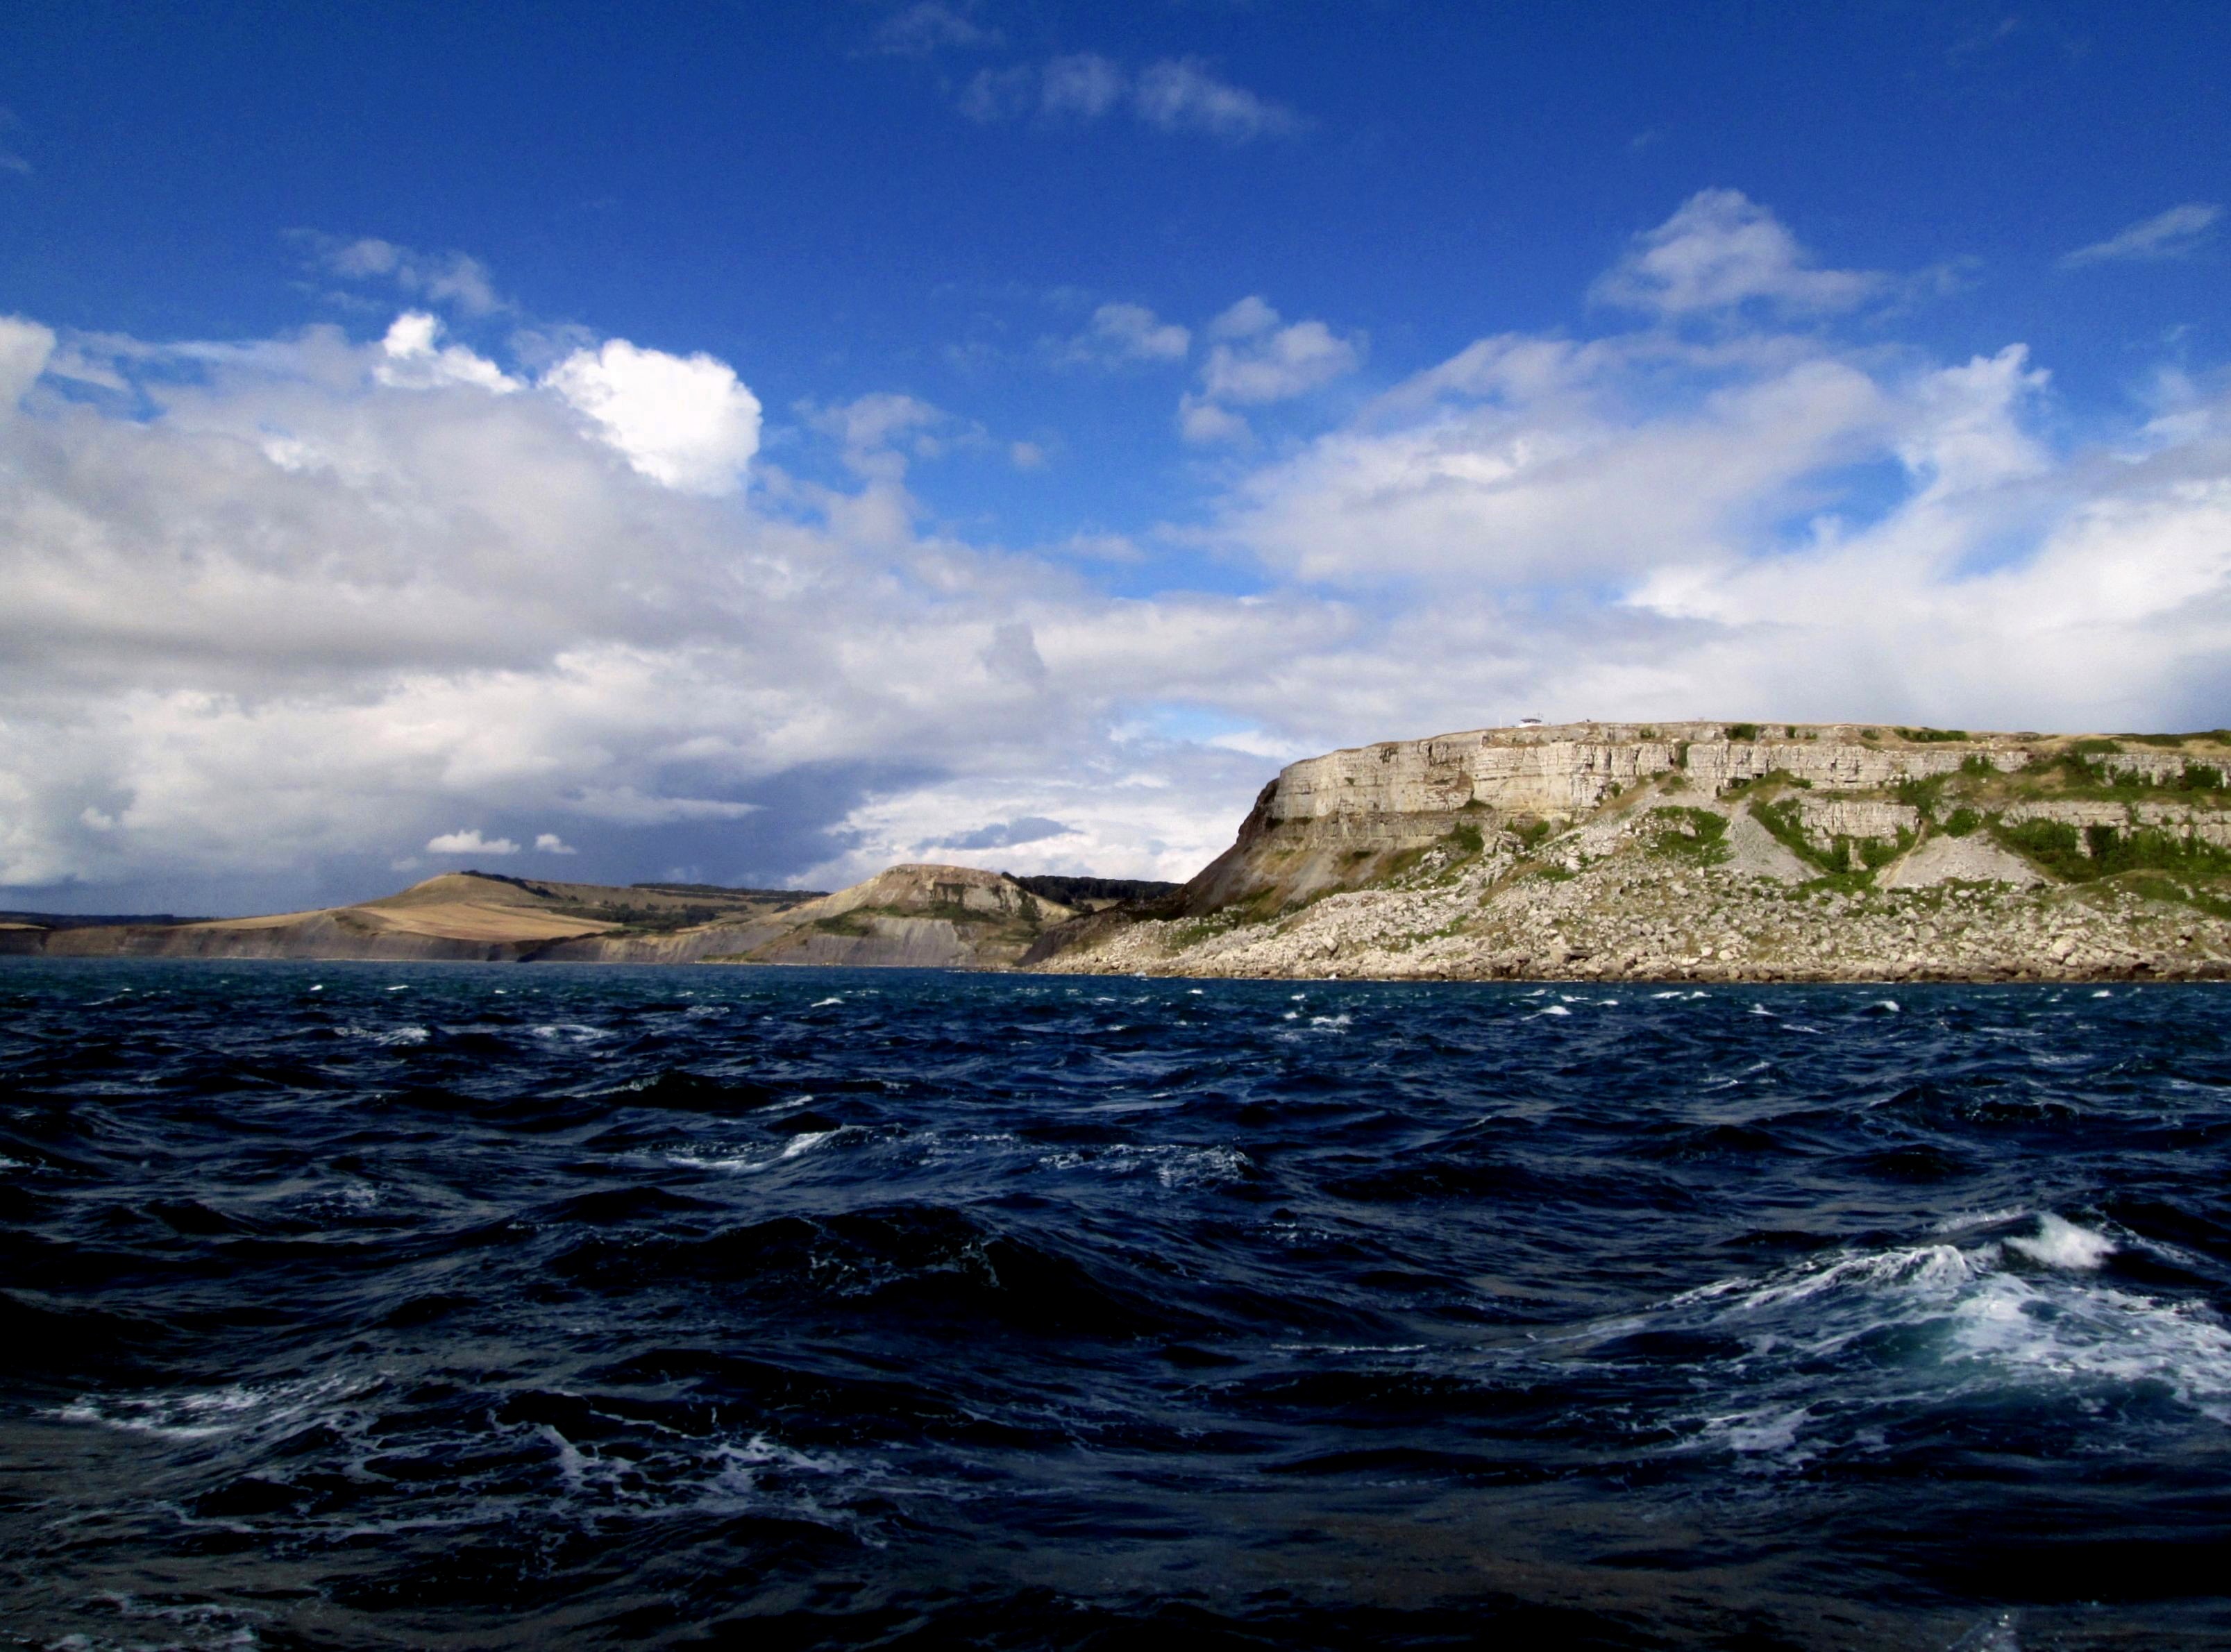
beach, landscape, sea, coast, water, rock, ocean, horizon, cloud, sky, shore, wave, vacation, cliff, cove, paradise, scenic, bay, blue, tourism, terrain, body of water, waves, clouds, cape, wind wave